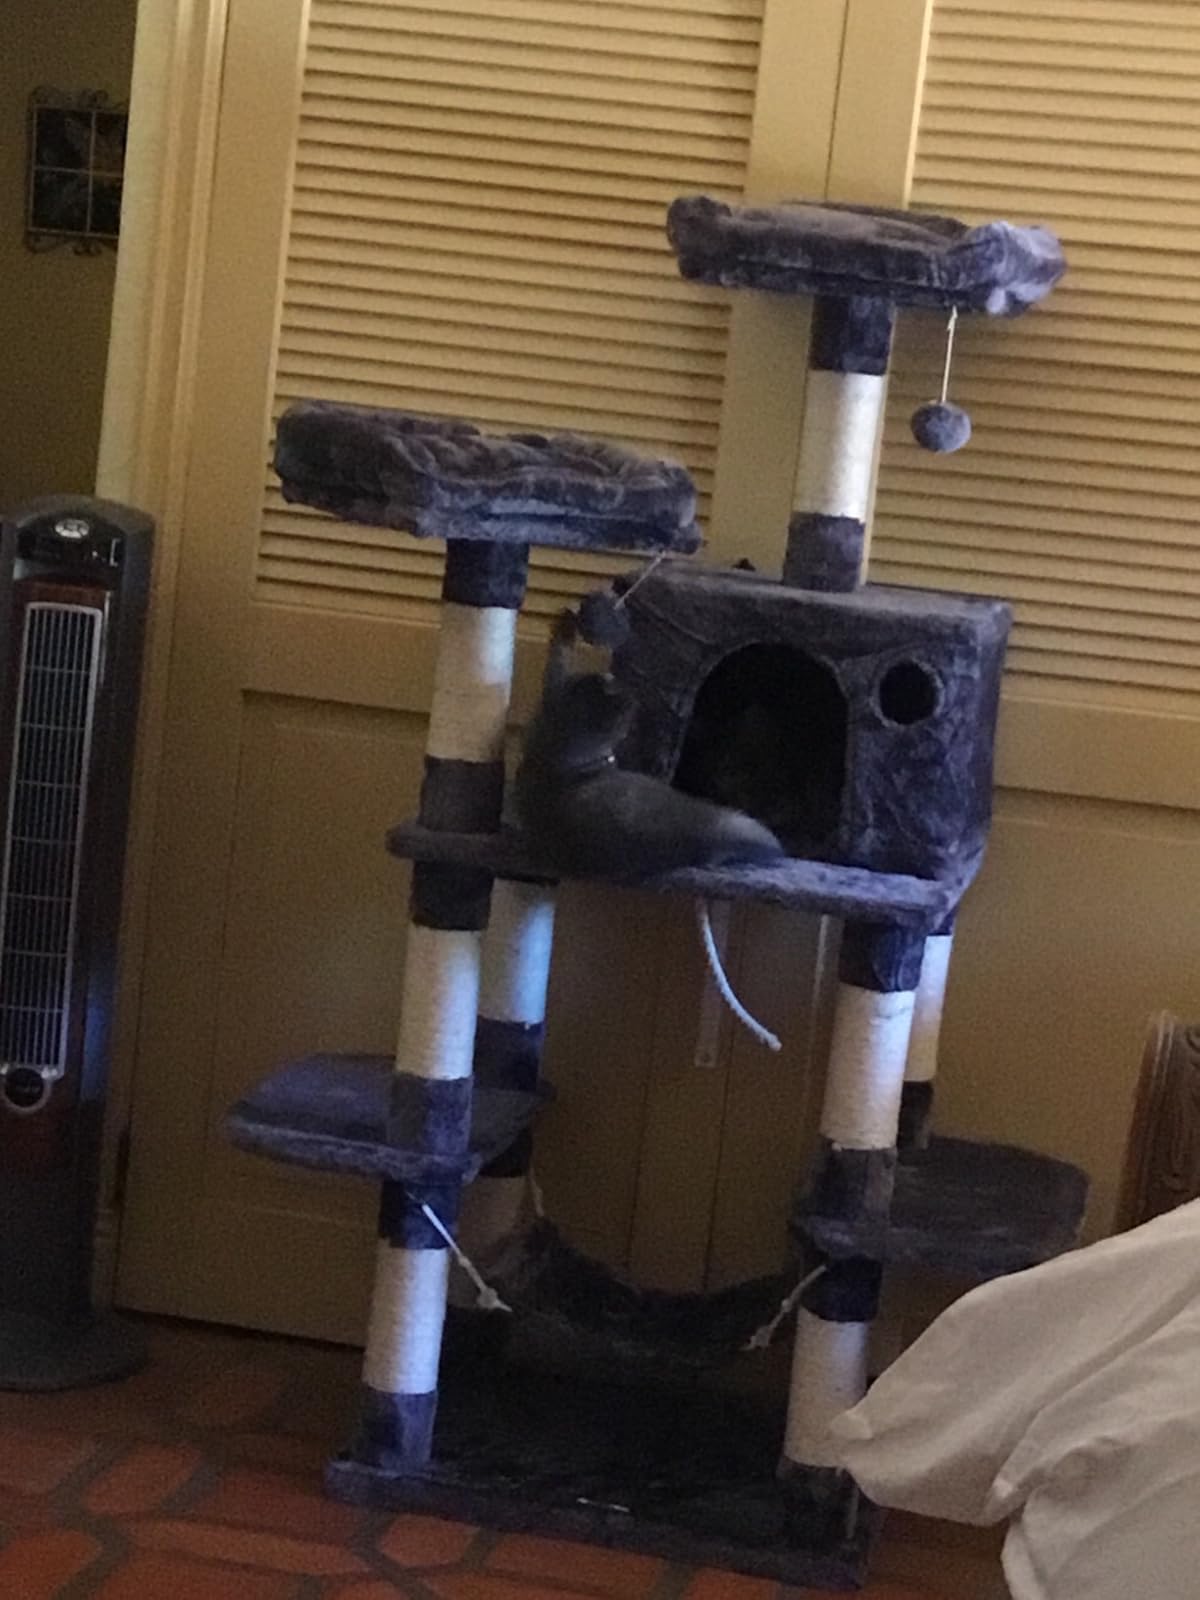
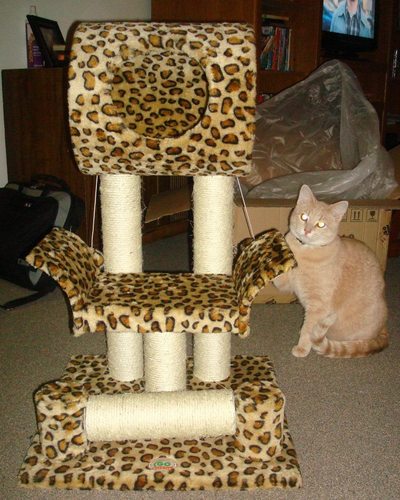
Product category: items_cat tree
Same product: no